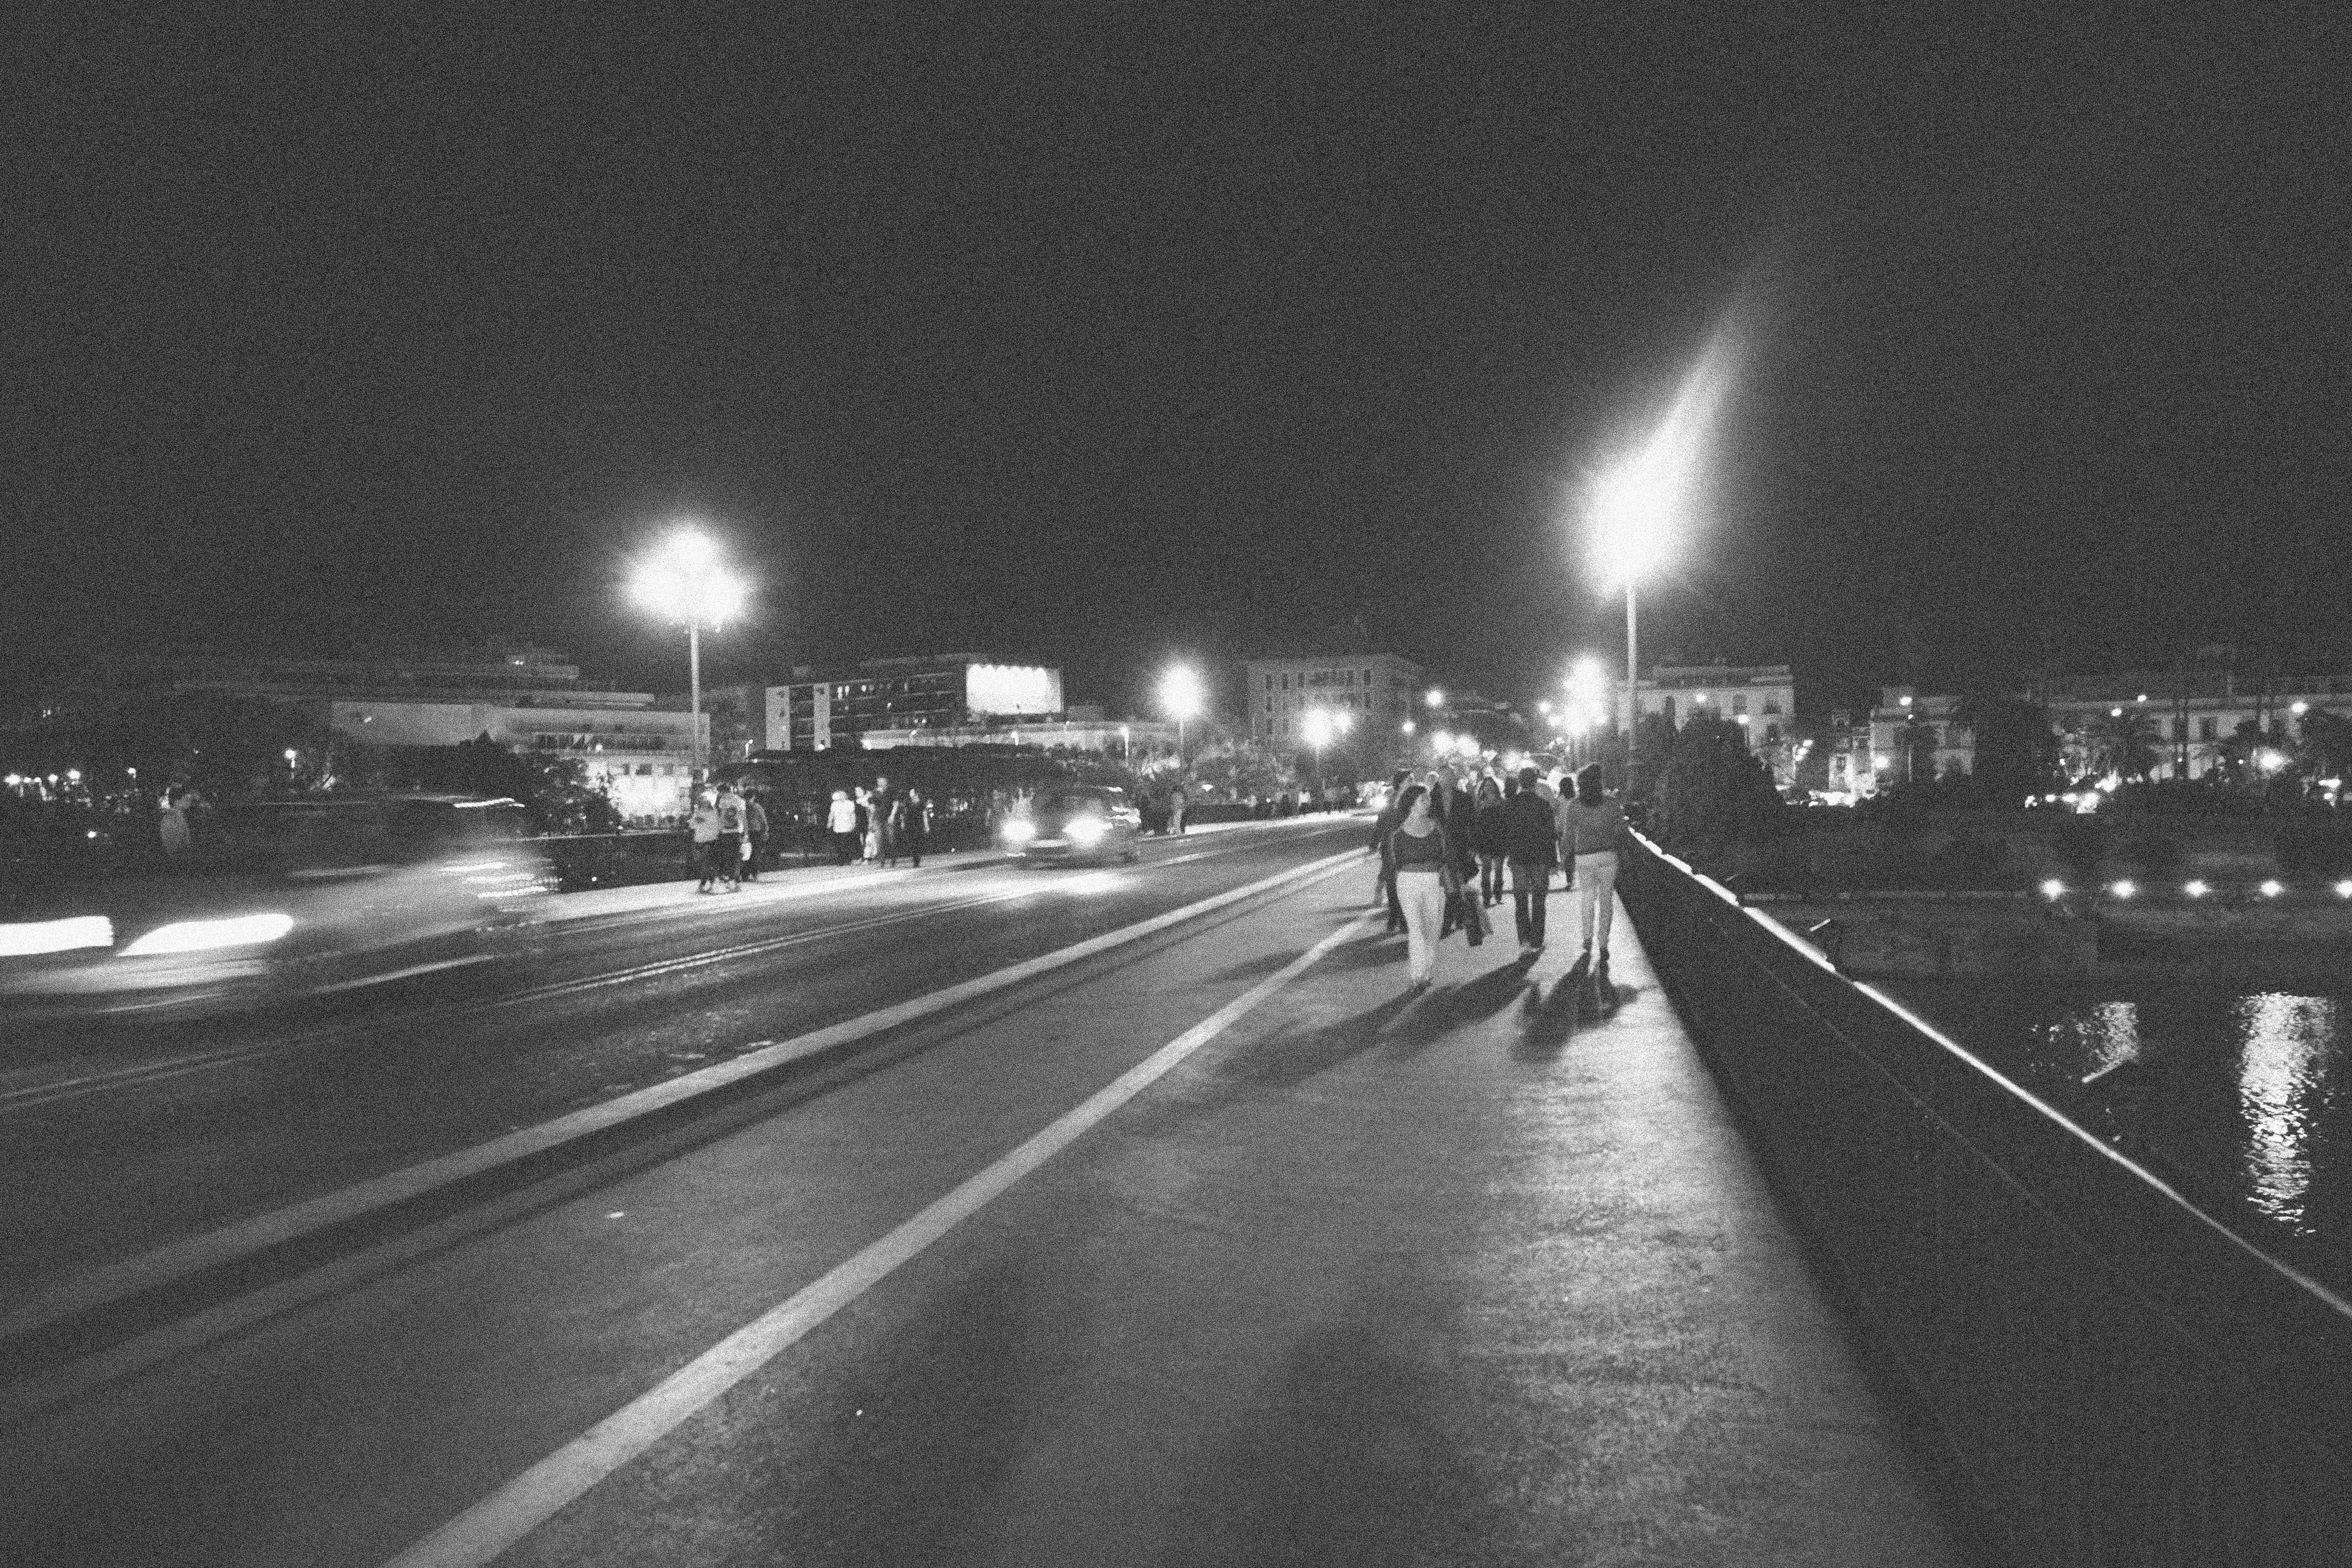
light, black and white, road, night, highway, weather, darkness, street light, monochrome, lane, lighting, infrastructure, sevilla, andalusia, monochrome photography, film noir, atmospheric phenomenon